Nellie Constance Martyn

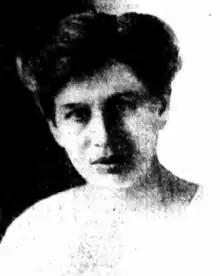

Nellie Constance Martyn (12 June 1887 – 28 November 1926) was an Australian businesswoman who became managing director of Steel Company of Australia on her father's death. She was also a strong advocate for women and office bearer of a number of women's organisations.